Beekman Arms Inn

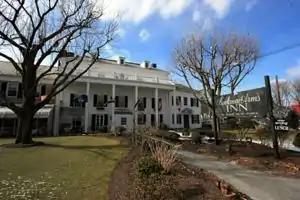
Beekman Arms Inn, 2007

The Beekman Arms Inn—originally part of the Traphagen Tavern and advertised today as the Beekman Arms & Delamater Inn—is a historic inn located at 6387 Mill Street in the Village of Rhinebeck, New York. It is within the Rhinebeck Village Historic District, a historic district added to the National Register of Historic Places in 1979 as a cohesive area of preserved historic buildings. The Traphagen Tavern was founded by William Traphagen at the town crossroads in 1704 as a traveler's inn, and the Beekman Arms was added to the tavern in 1766.